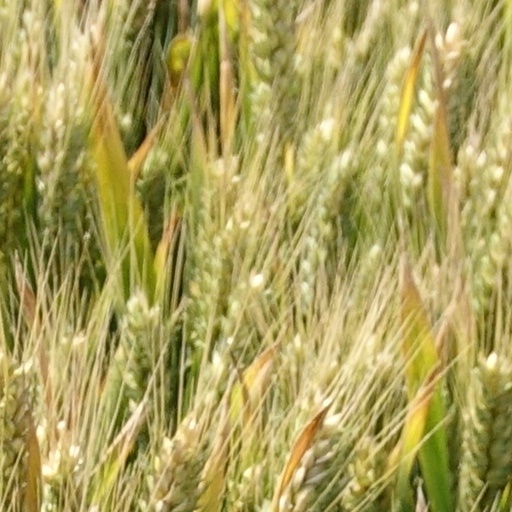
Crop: wheat